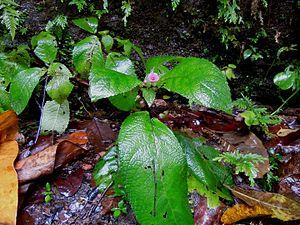
Nautilocalyx melittifolius - Guadeloupe